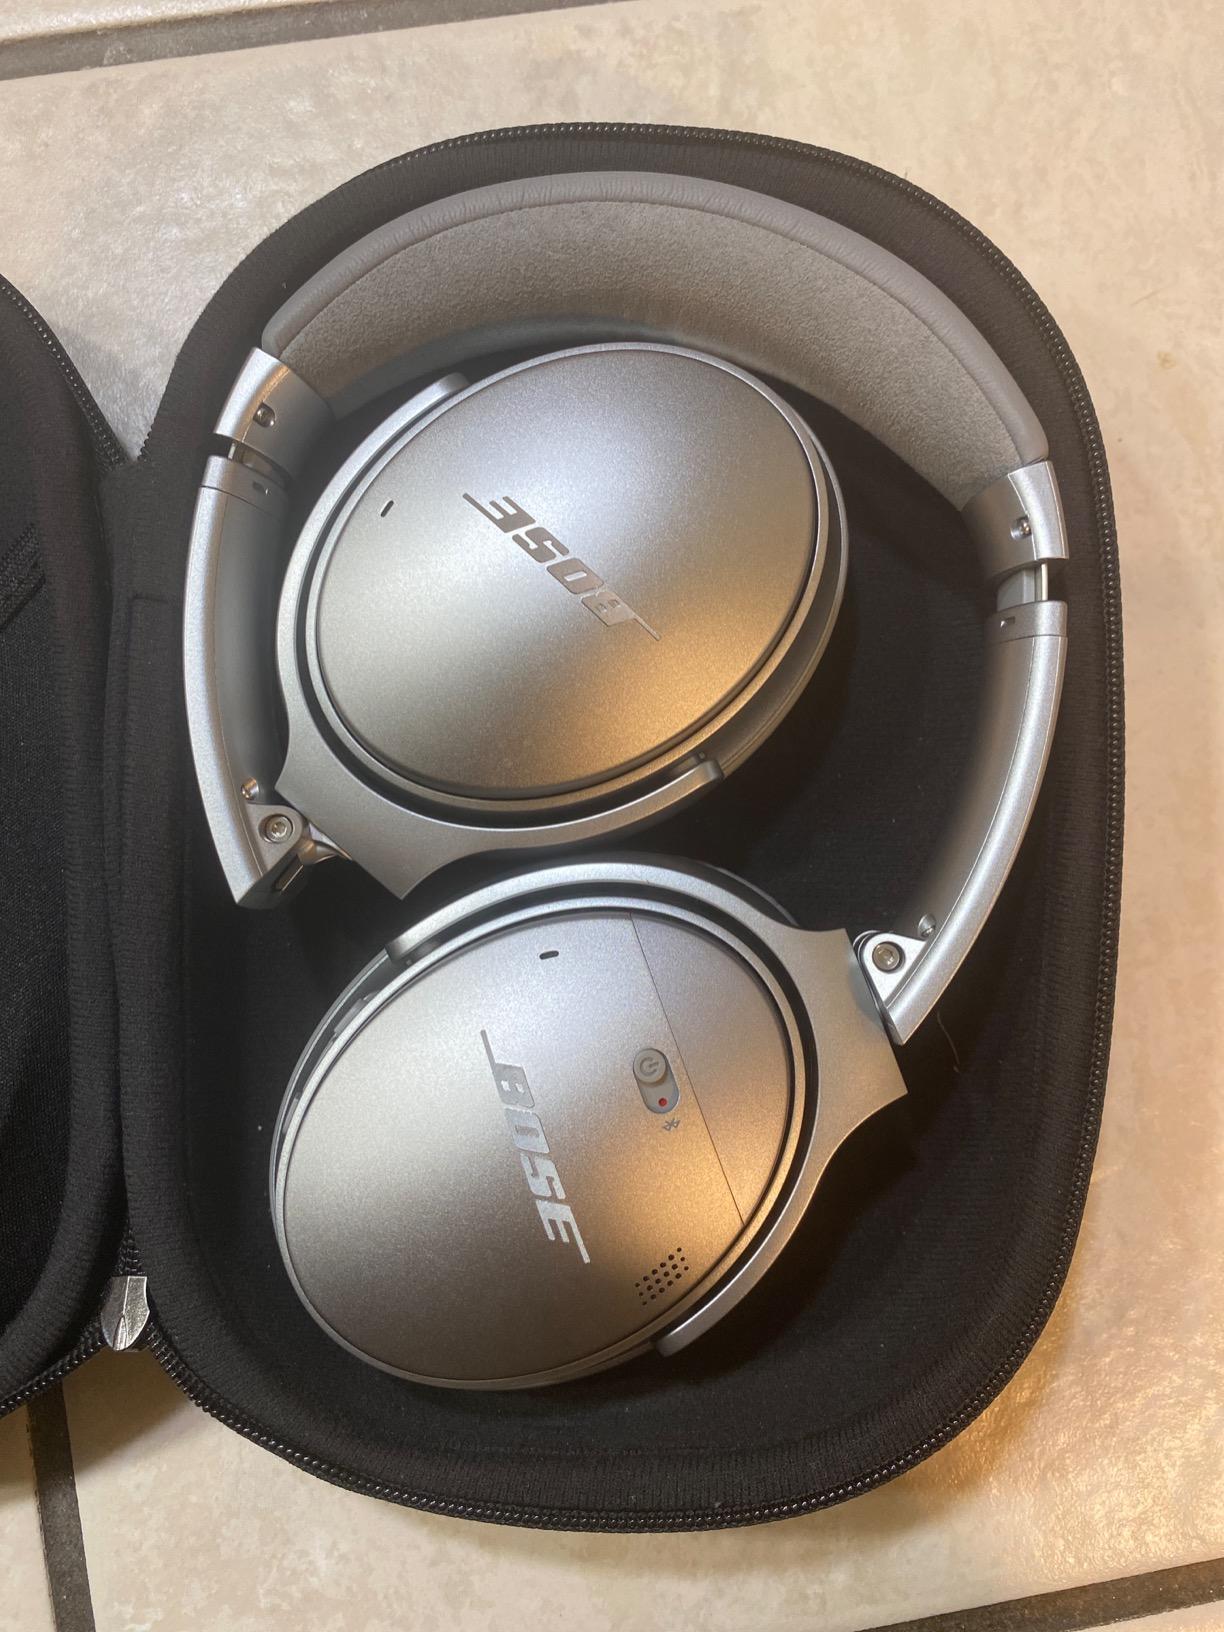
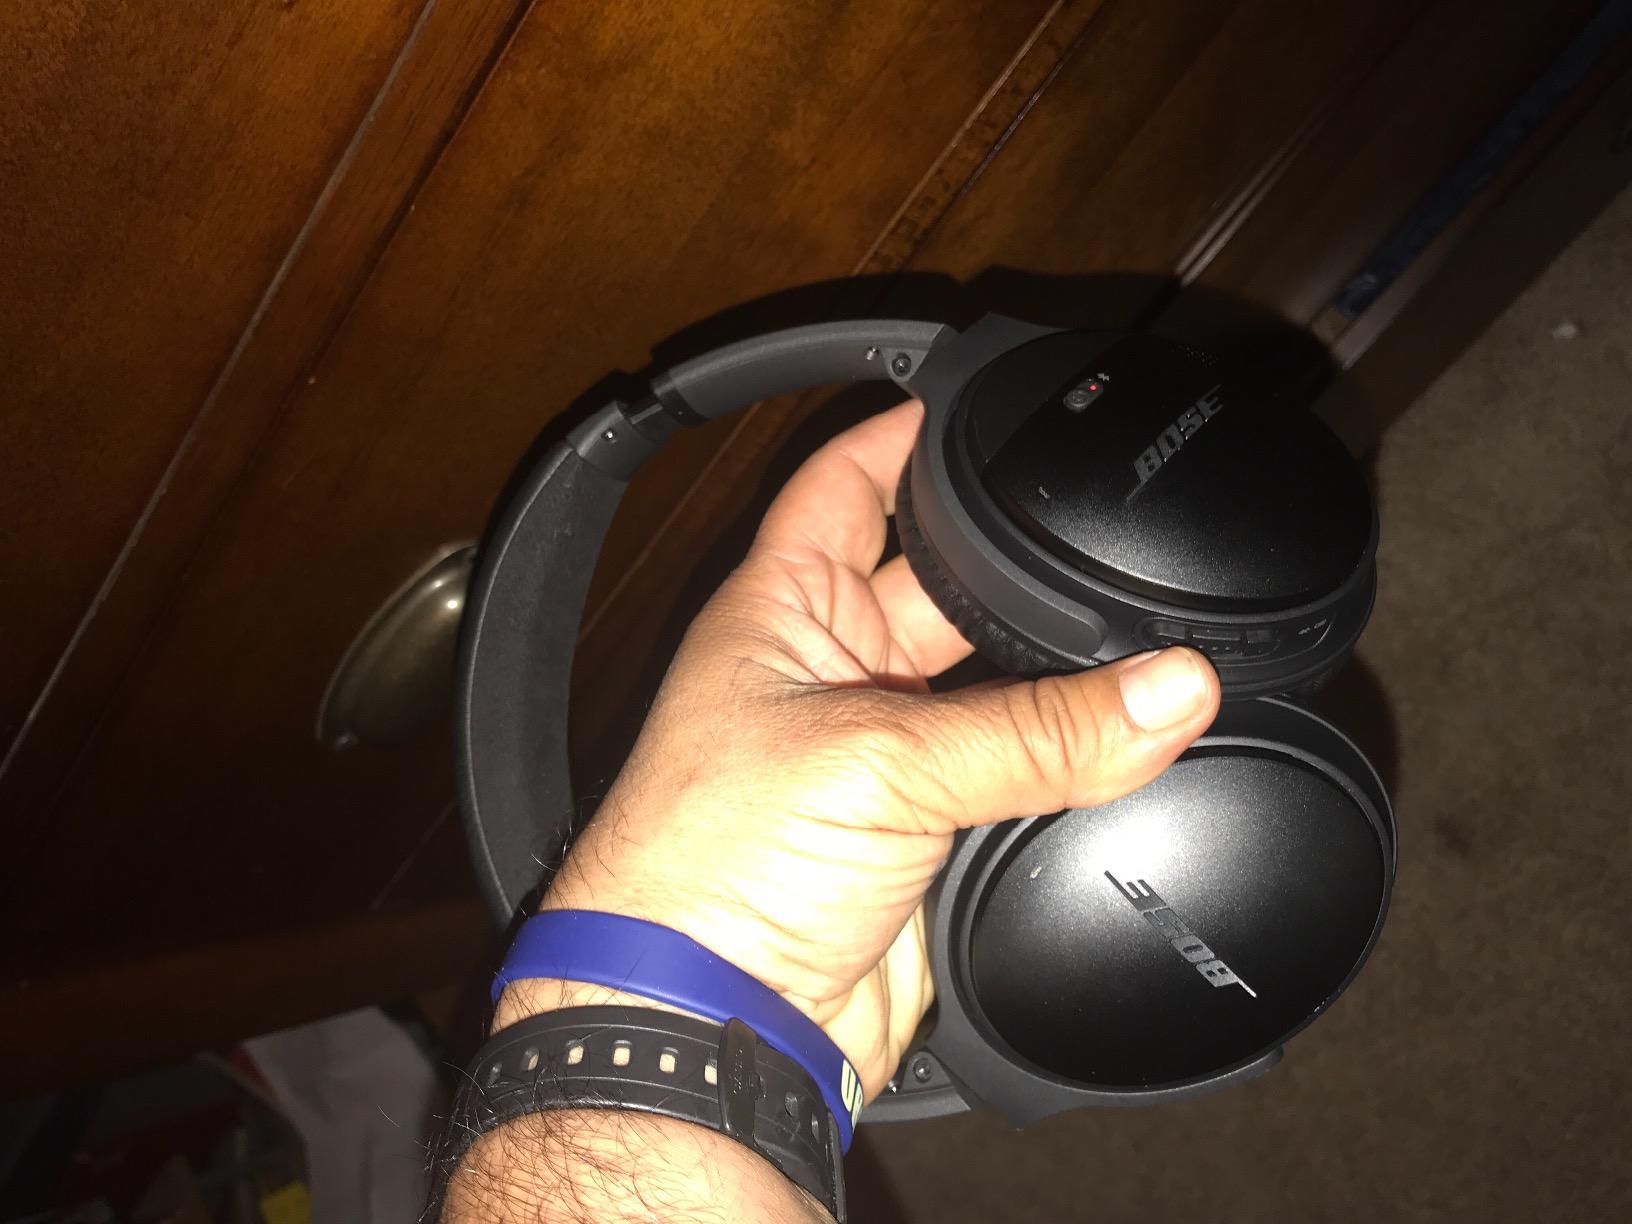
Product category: headphones
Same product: no